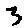
Label: 3